Hickory Flats

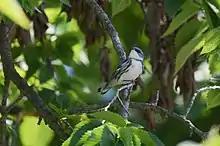
Cerulean Warbler (male)

Hickory Flats provides a secluded habitat for a population of black bear ("Ursus americanus"). Since bears are shy and secretive, they are rarely seen. When encountered, they will usually run away except in spring when females will protect their cubs, generally by sending them up a tree and returning later to gather them up. The area also provides habitat for ovenbirds, cerulean warblers, hooded warblers, pileated woodpeckers, eastern gray squirrel and eastern wild turkey. Johnson Flats, as well as the Peters Mountain summit, contain old growth forest. These areas serve as optimal habitat for a variety of species, particularly salamanders and other reptiles and amphibians. The valleys contain numerous beaver meadows.